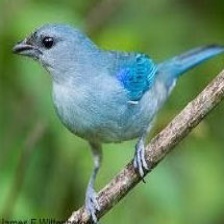
Species: AZURE TANAGER
Scientific name: THRAUPIS CYANOPTERA